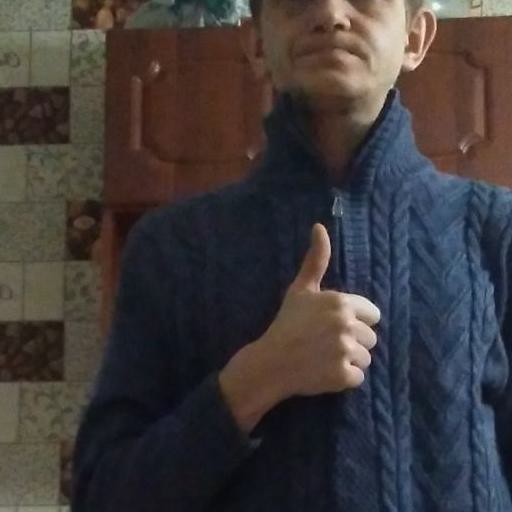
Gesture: like